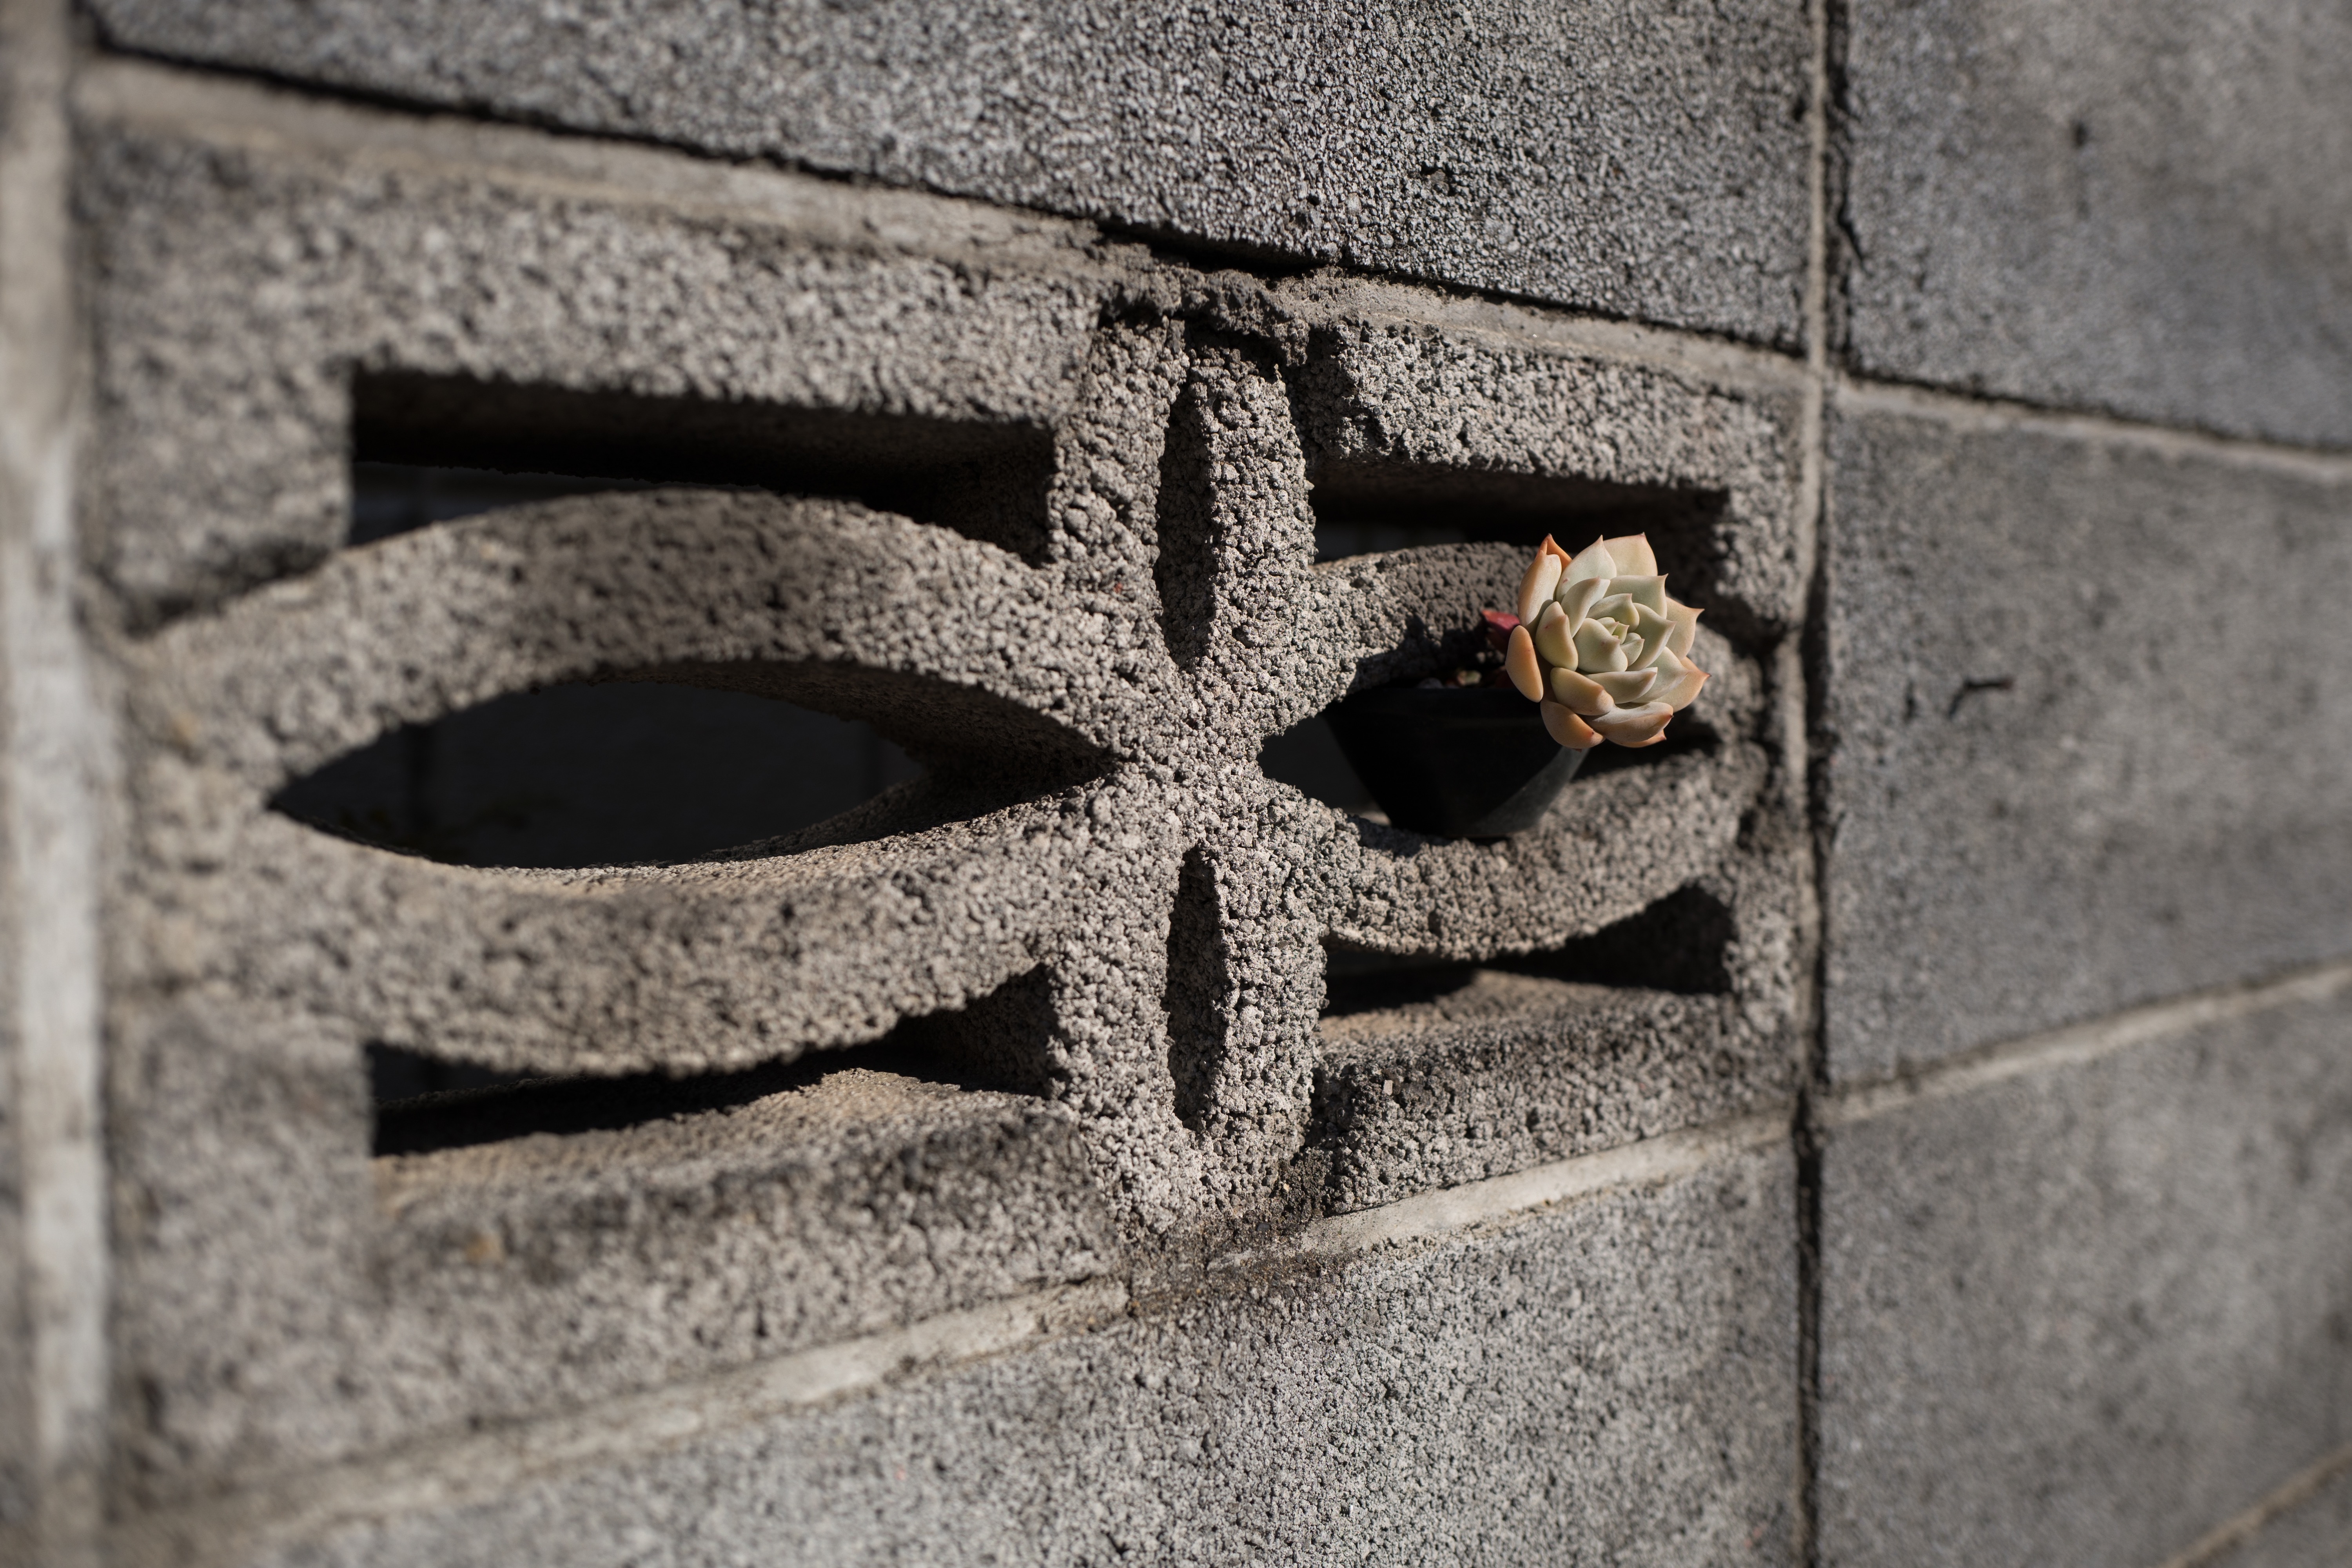
wood, white, number, wall, black, sculpture, iron, shape